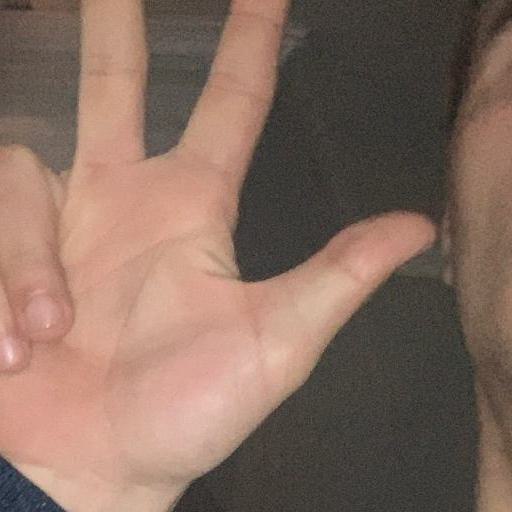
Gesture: three2